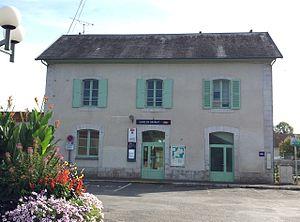
La gare SNCF de Gramat (Lot), entrée
Gramat est une commune française située dans le département du Lot en région Occitanie.